Richmond, Virginia

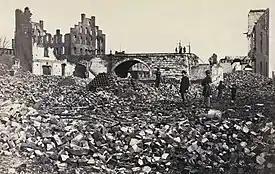
Retreating Confederate troops burned strategic war materials so they would not get into Union hands, but the fires went out of control and one-fourth of Richmond was burned in April 1865.

Richmond held local, state and national Confederate government offices, hospitals, a railroad hub, and one of the largest slave markets. It also had the largest Confederate arms factory, the Tredegar Iron Works. The factory produced artillery and other munitions, including heavy ordnance machinery and the 723 tons of armor plating that covered the CSS "Virginia", the world's first ironclad ship used in war. The Confederate States Congress shared quarters in the Jefferson-designed Virginia State Capitol with the Virginia General Assembly. The Confederacy's executive mansion, known as the "White House of the Confederacy," was two blocks away on Clay Street.